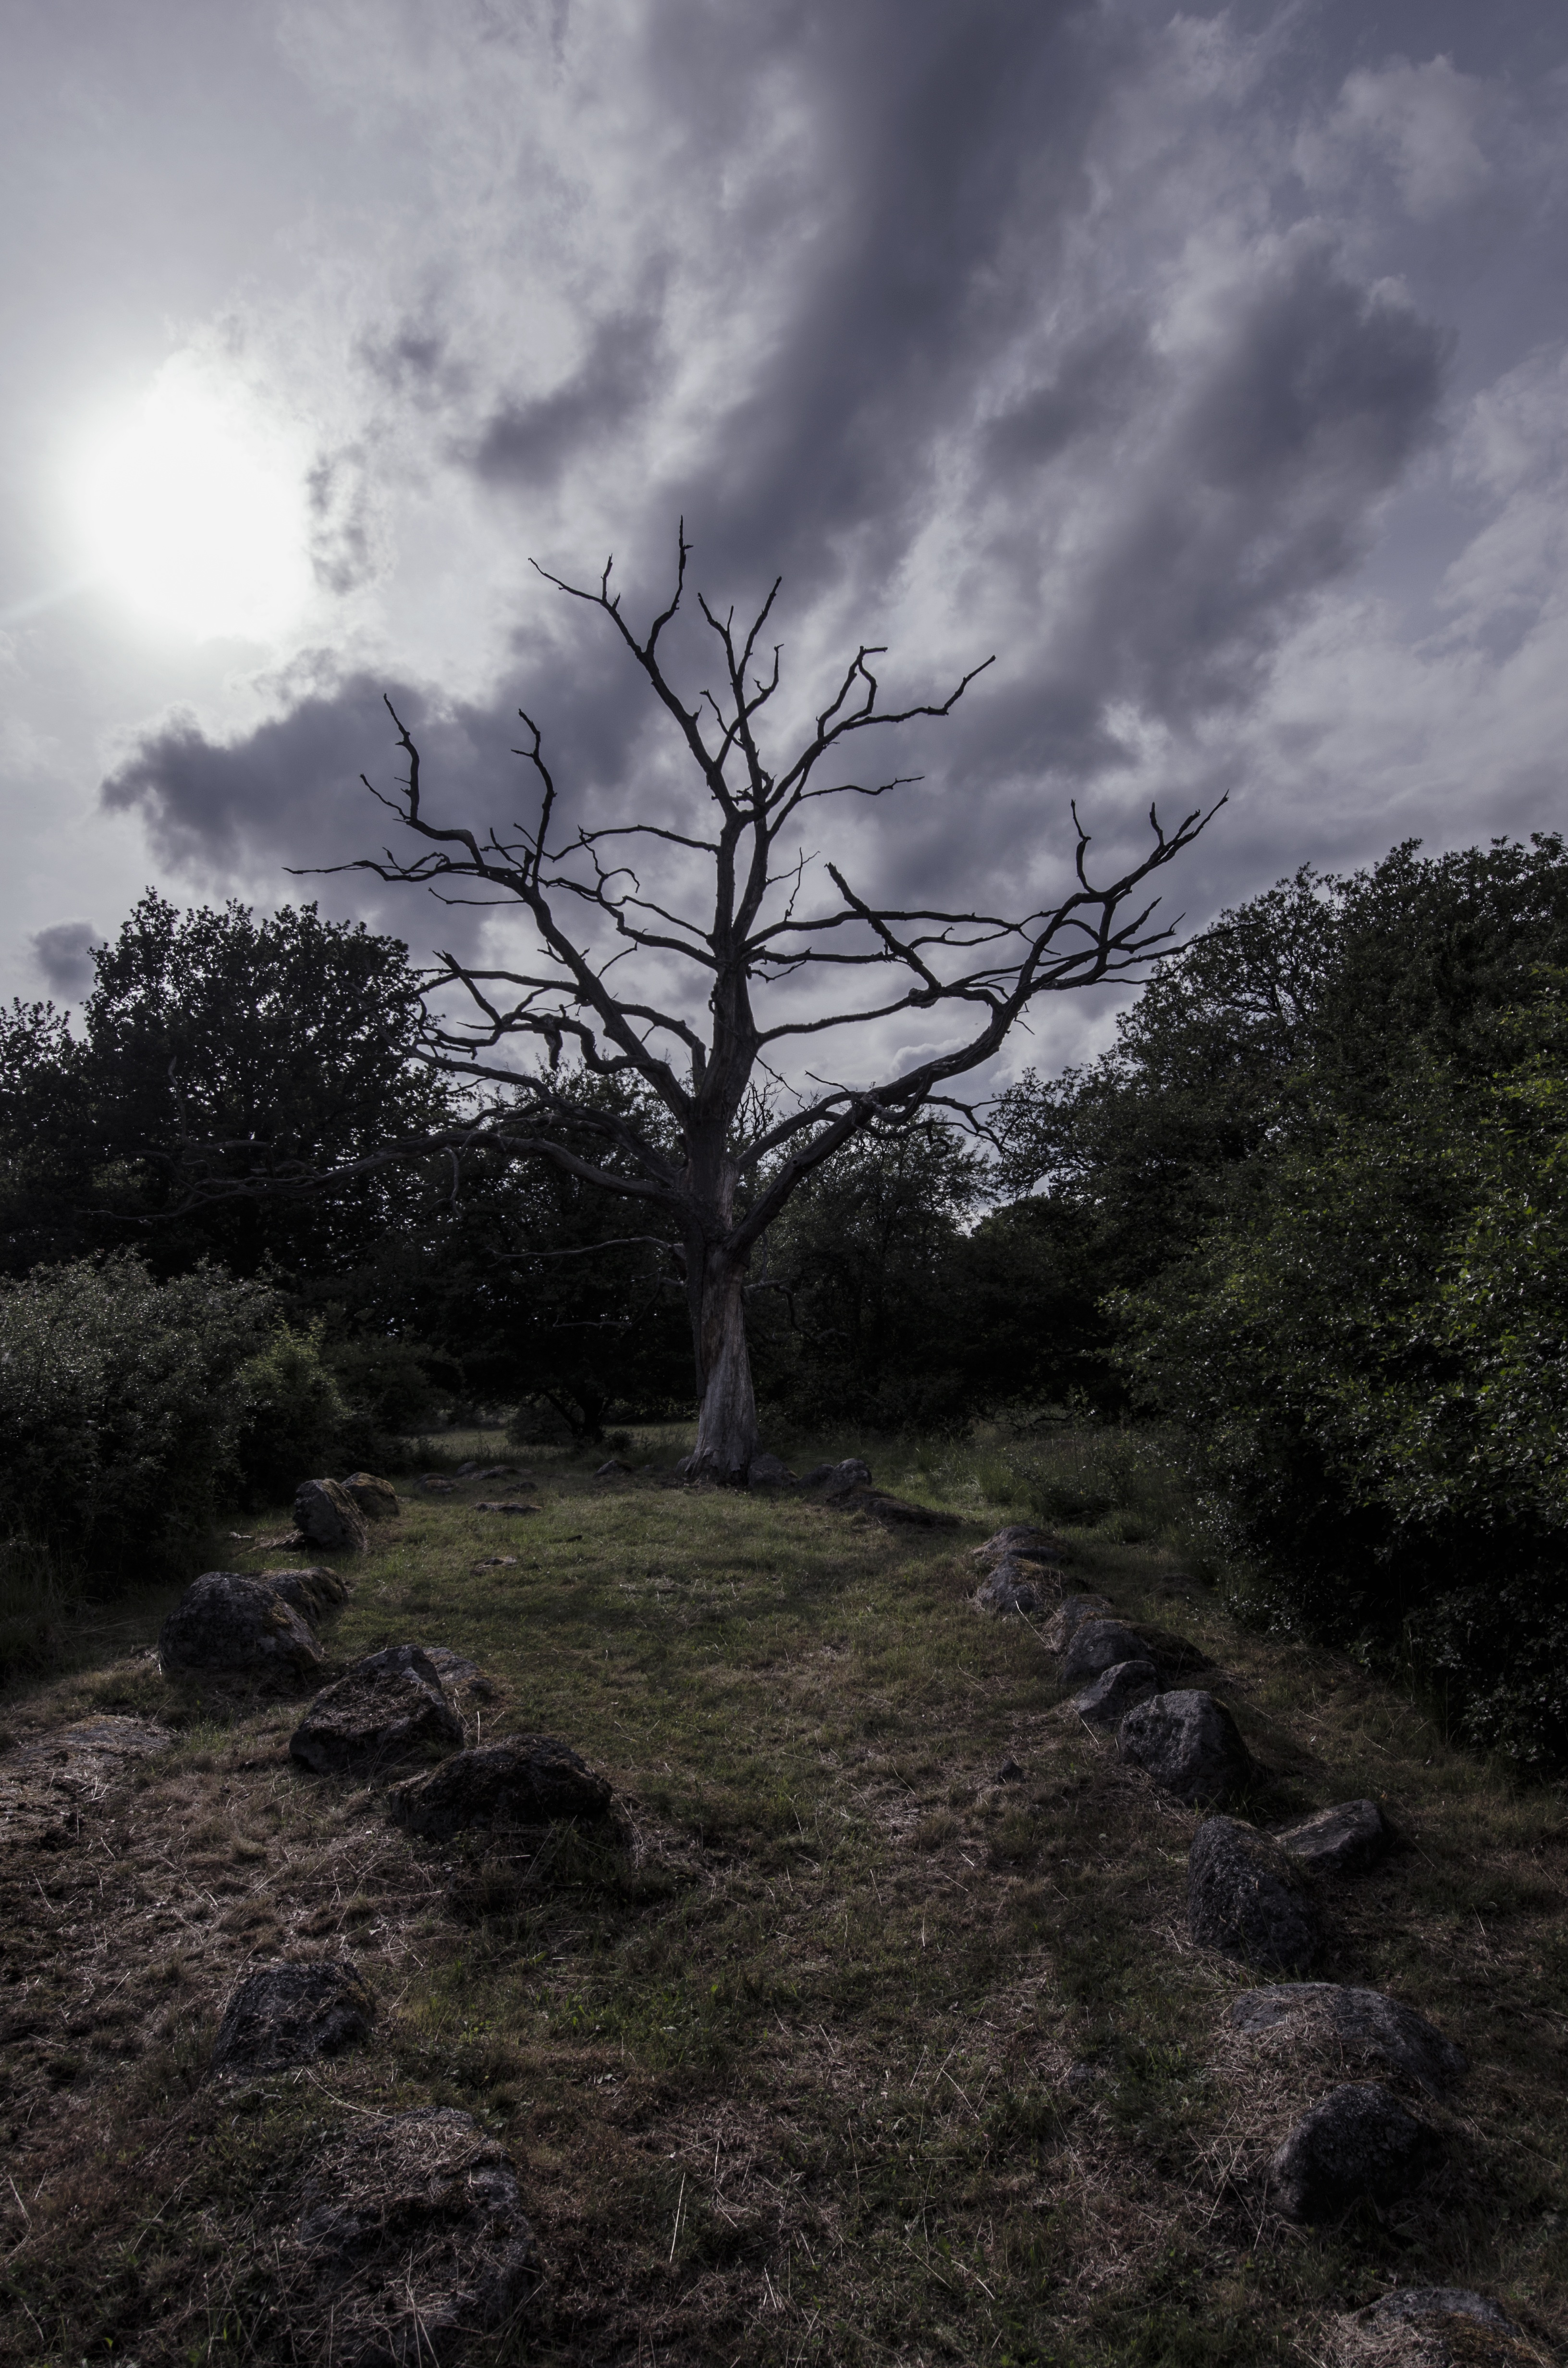
landscape, tree, nature, forest, grass, rock, wilderness, mountain, cold, cloud, plant, sky, leaf, hill, flower, stone, autumn, soil, stones, sweden, woodland, rural area, vikings, atmospheric phenomenon, woody plant, blekinge, viking burial